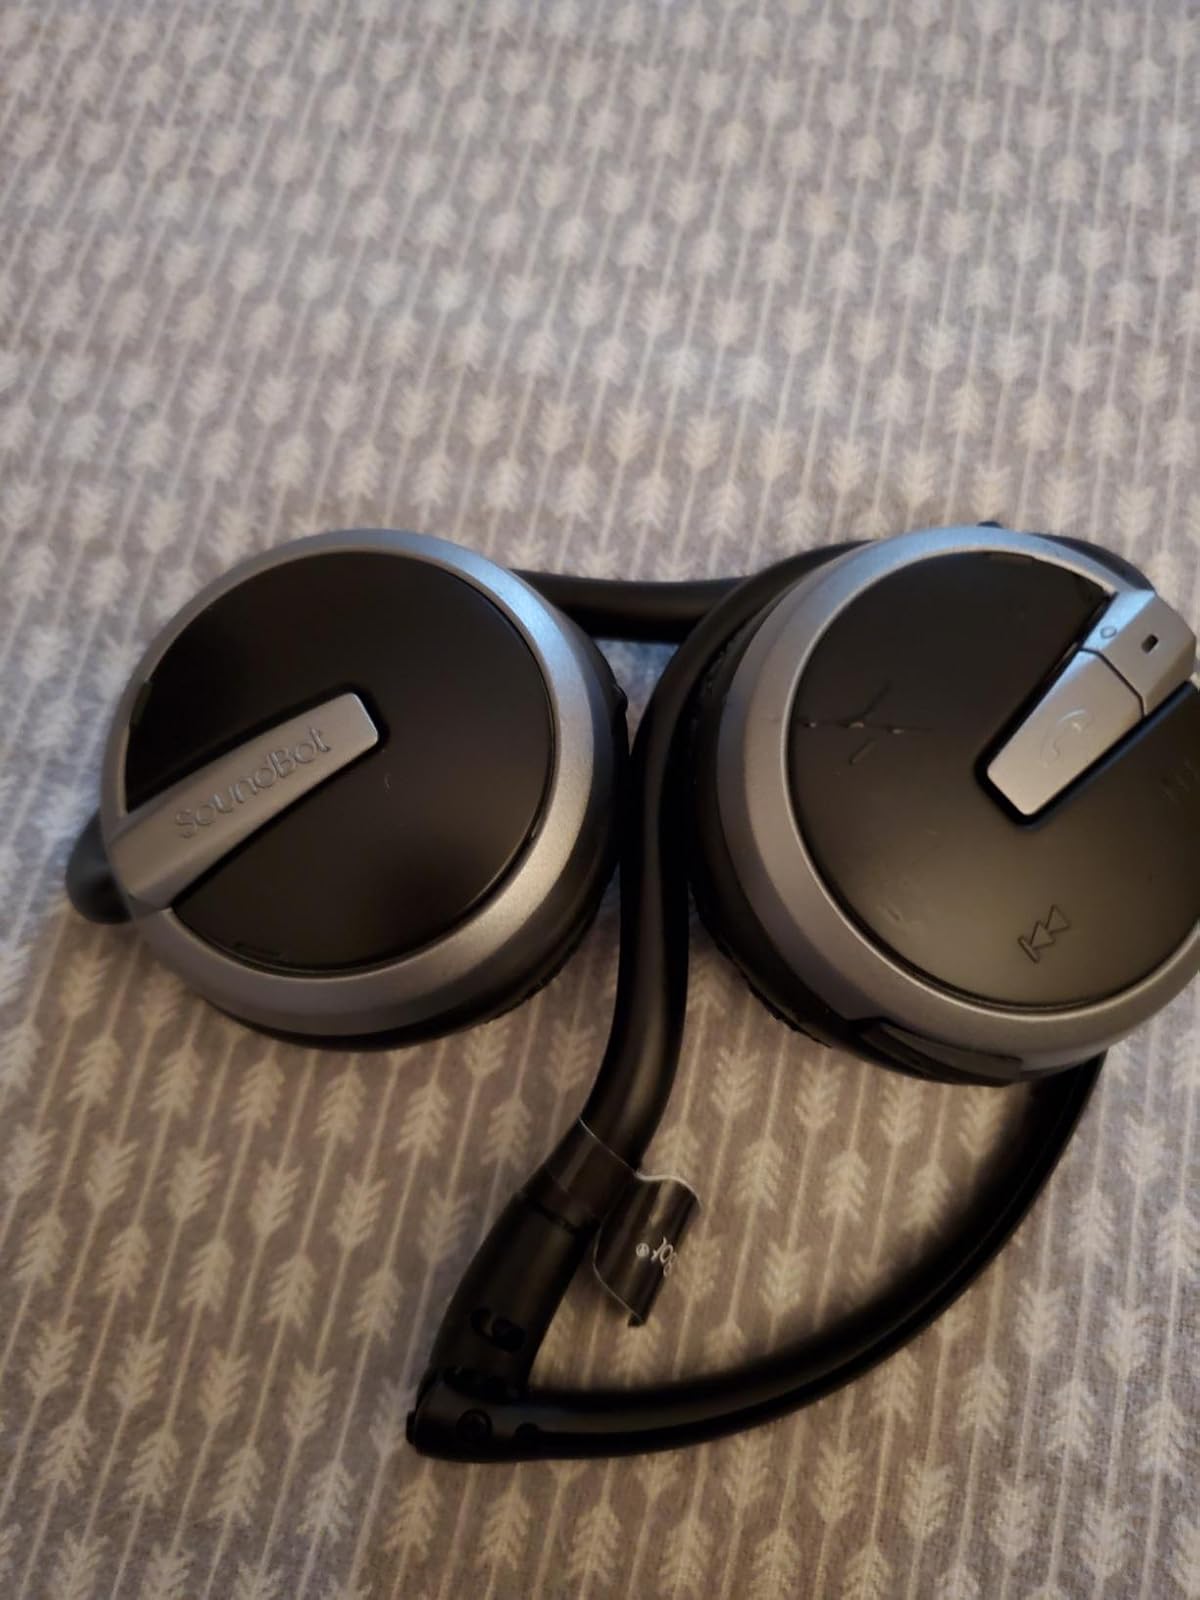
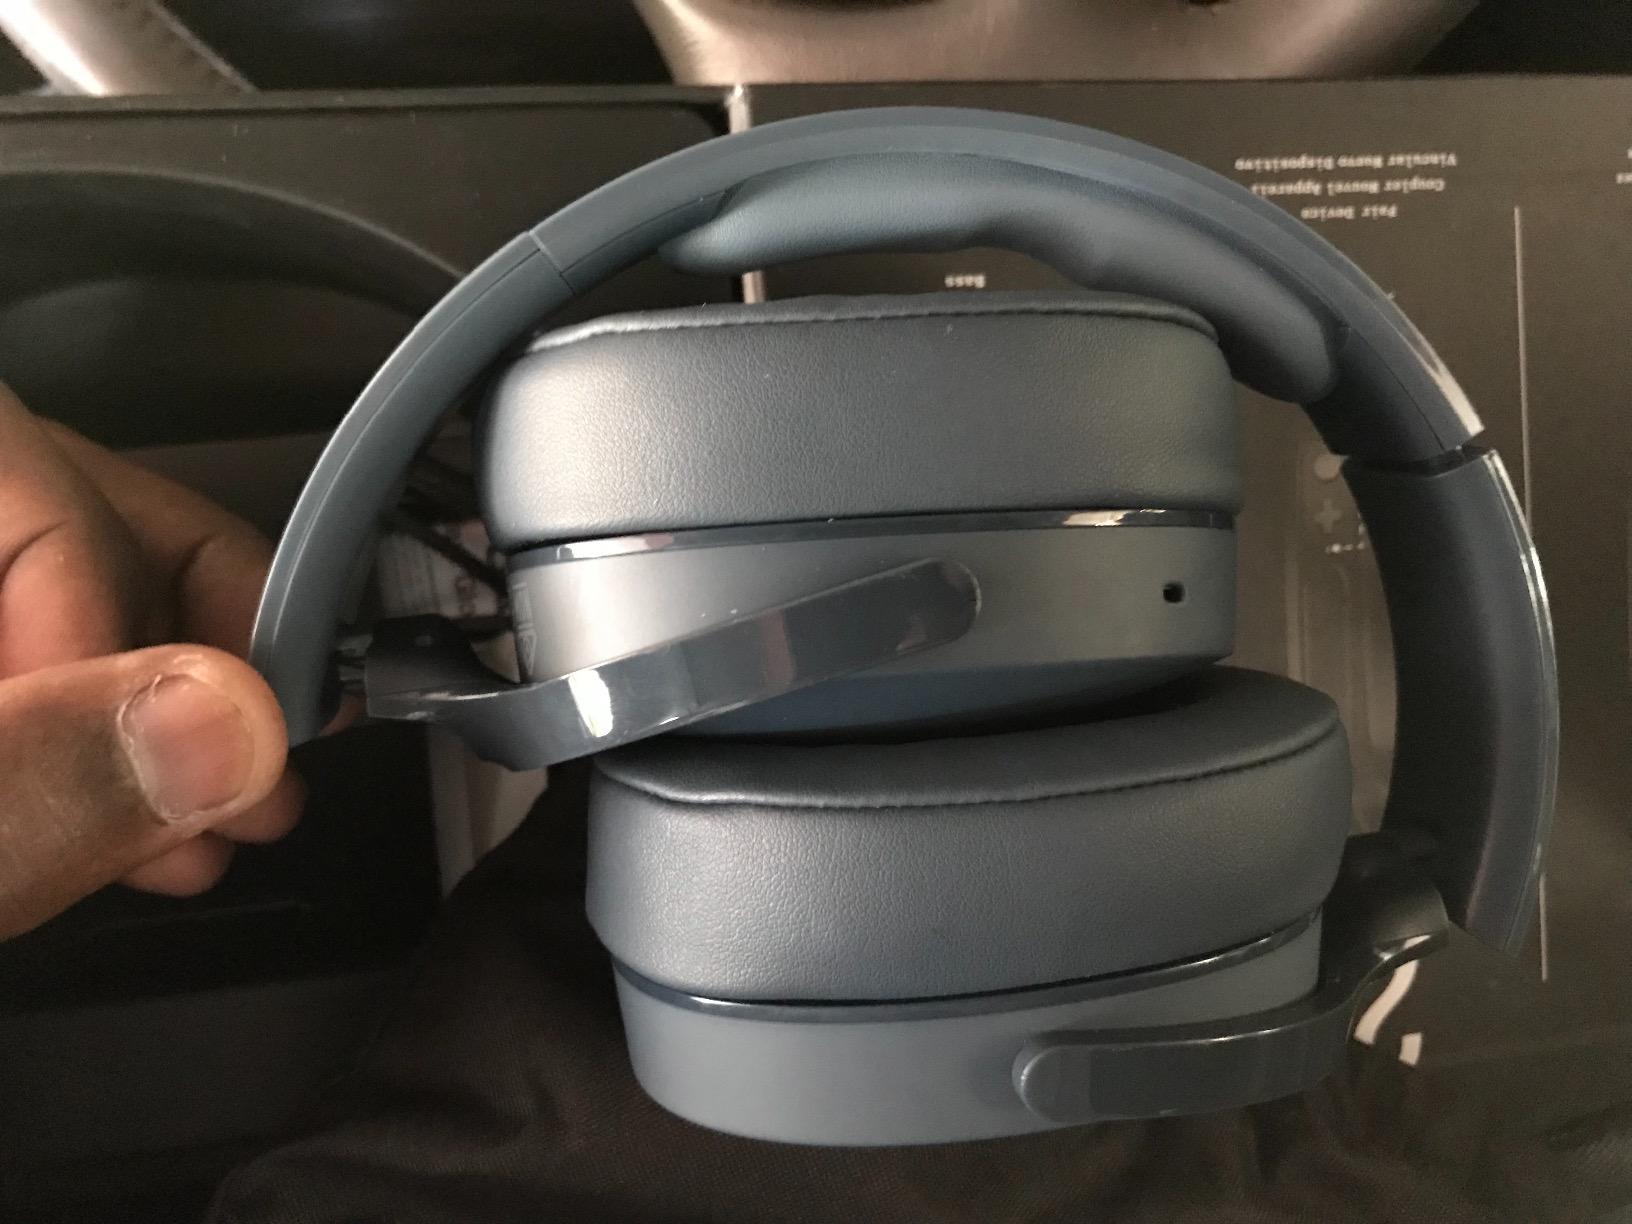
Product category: headphones
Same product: no